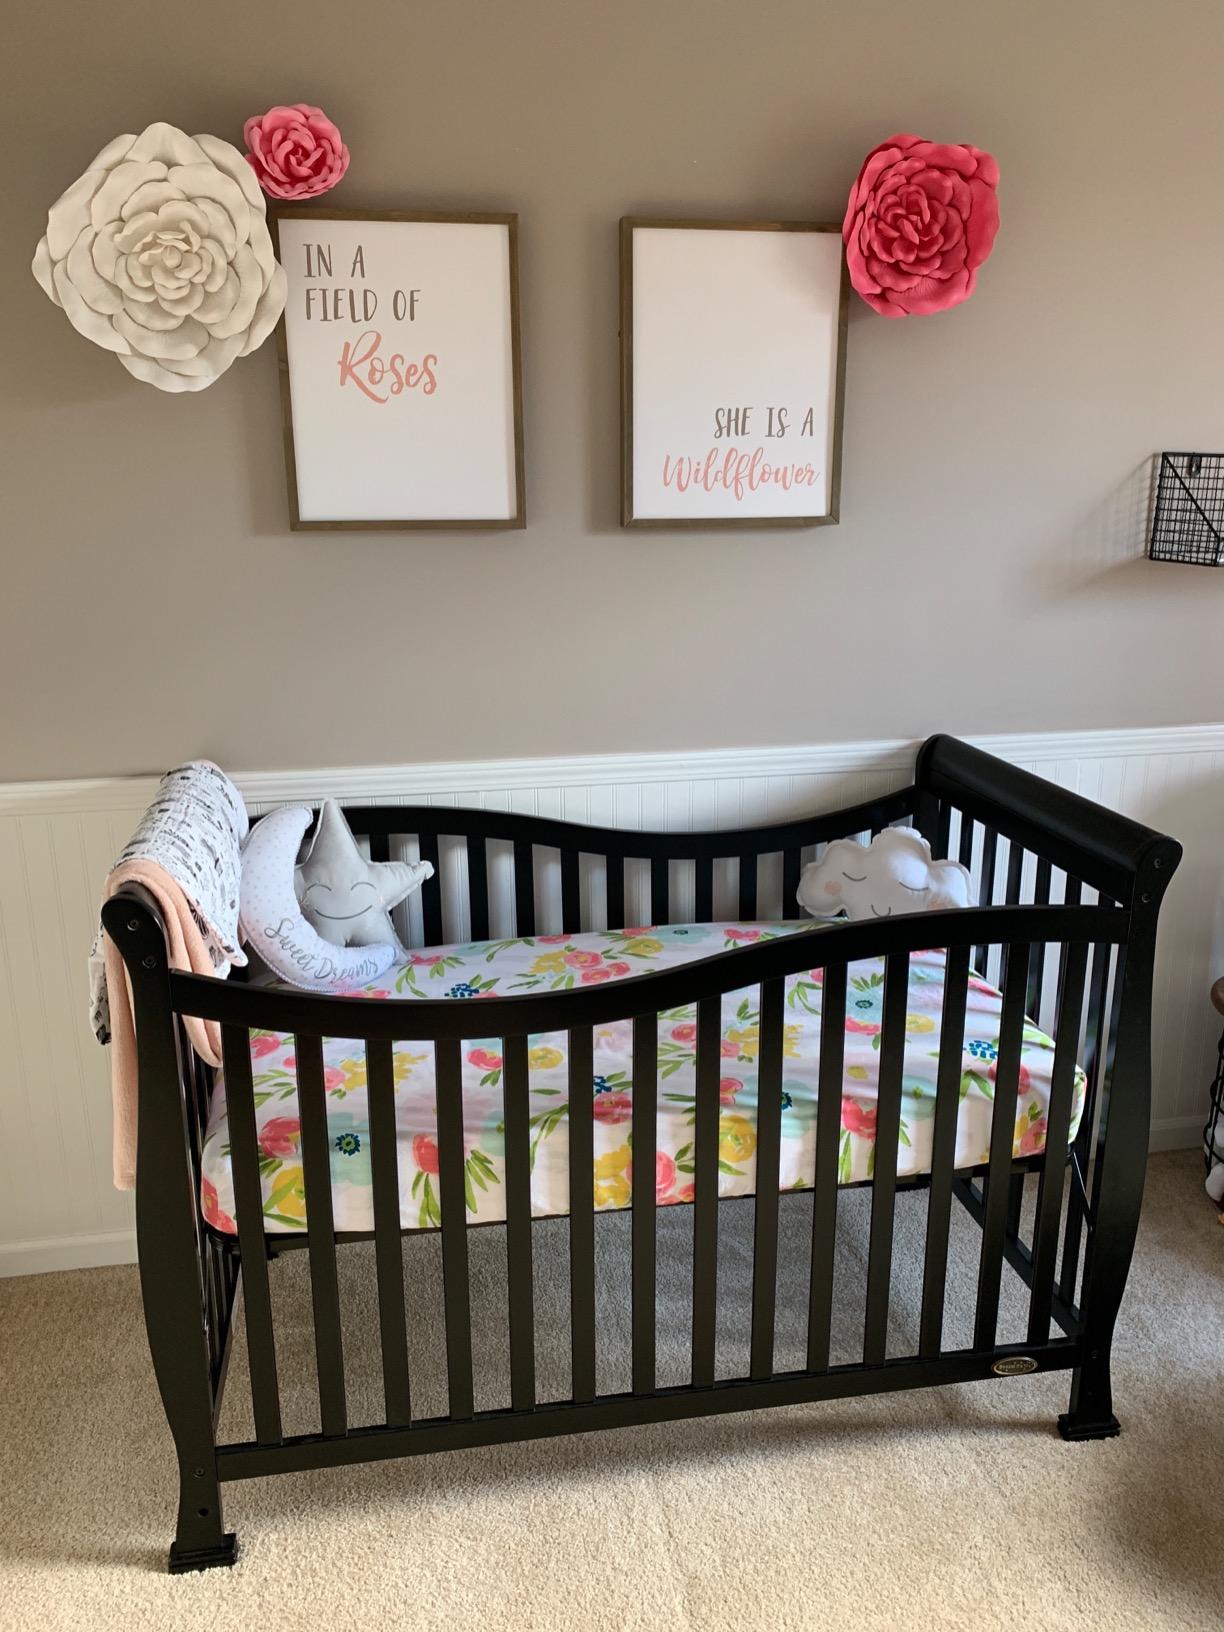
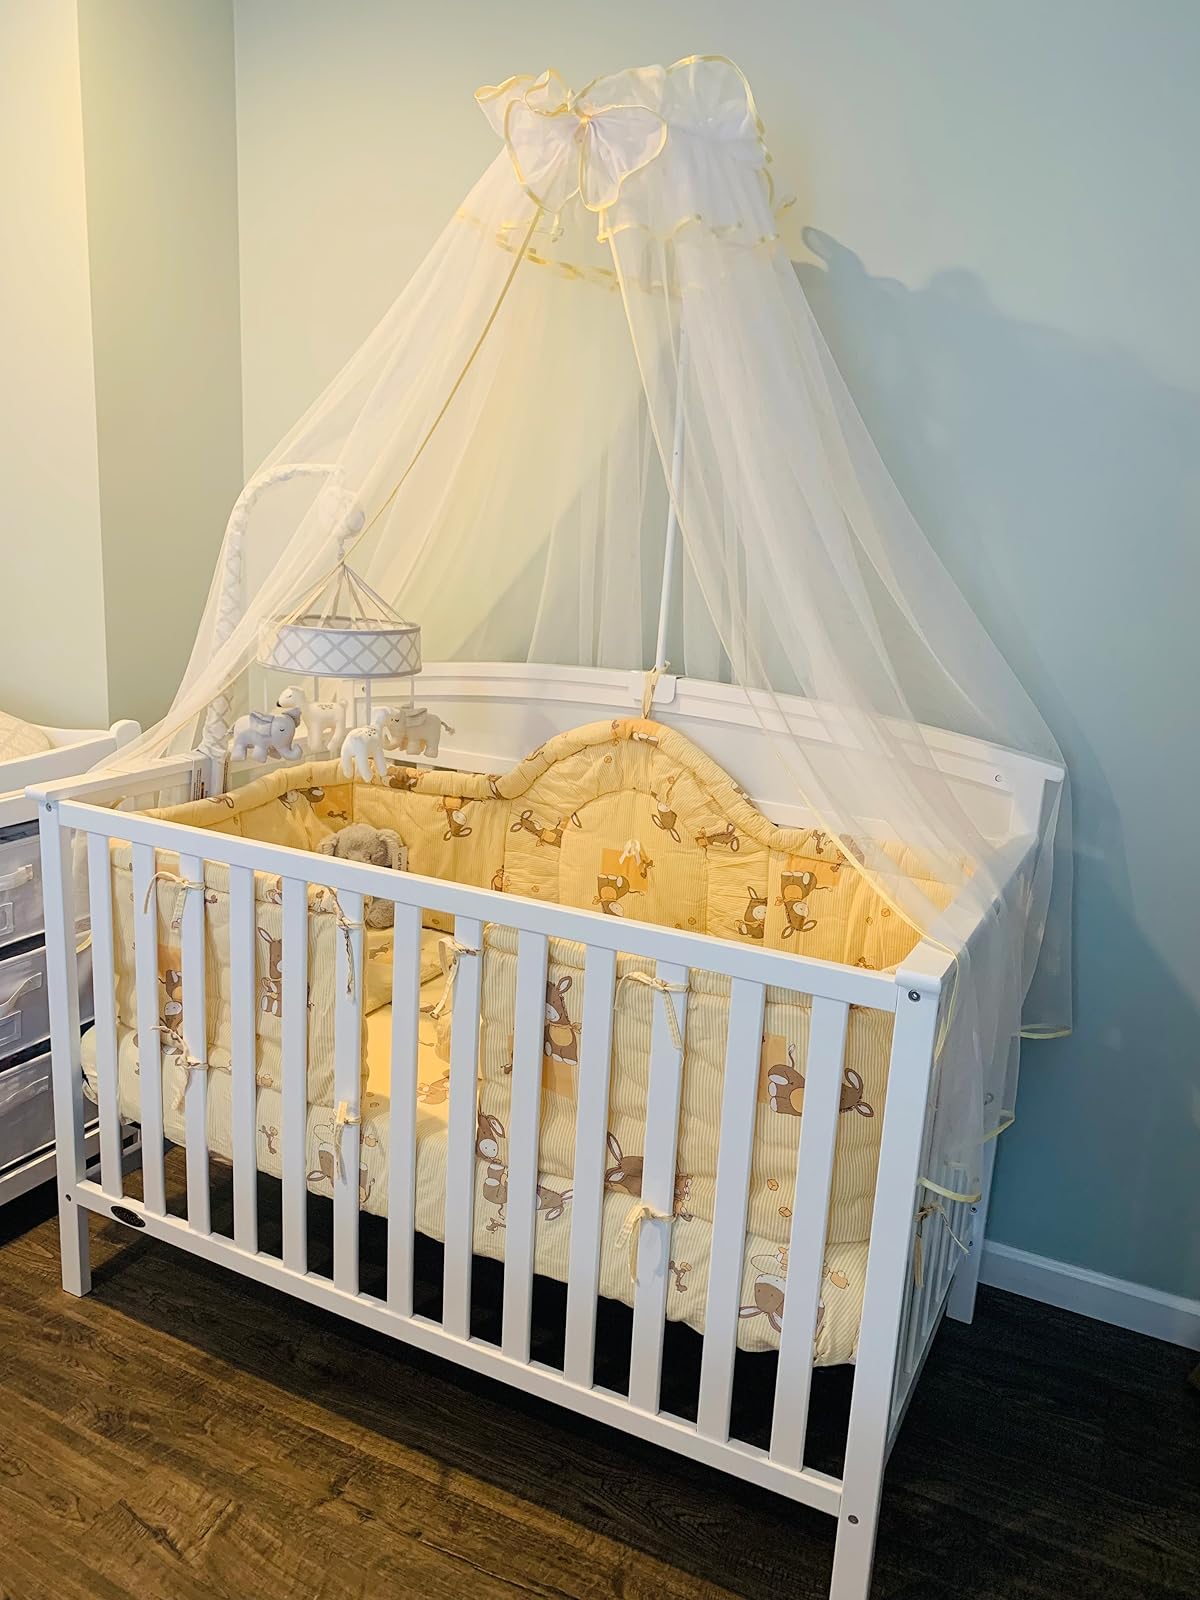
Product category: products_crib
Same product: no